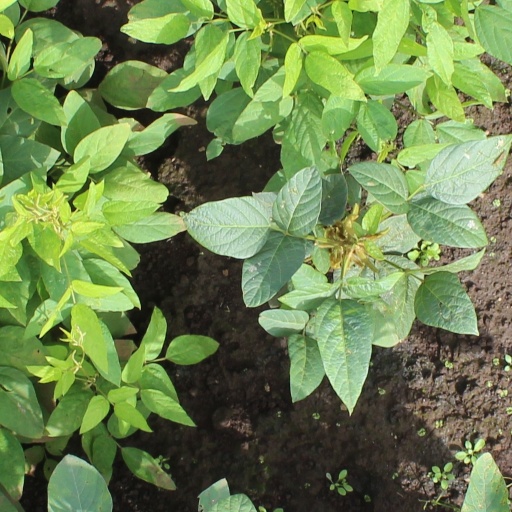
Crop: soybean